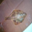
Label: flatfish